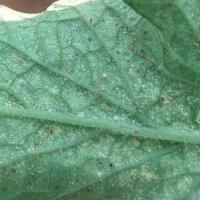
Crop: Tomato
Condition: mite-d